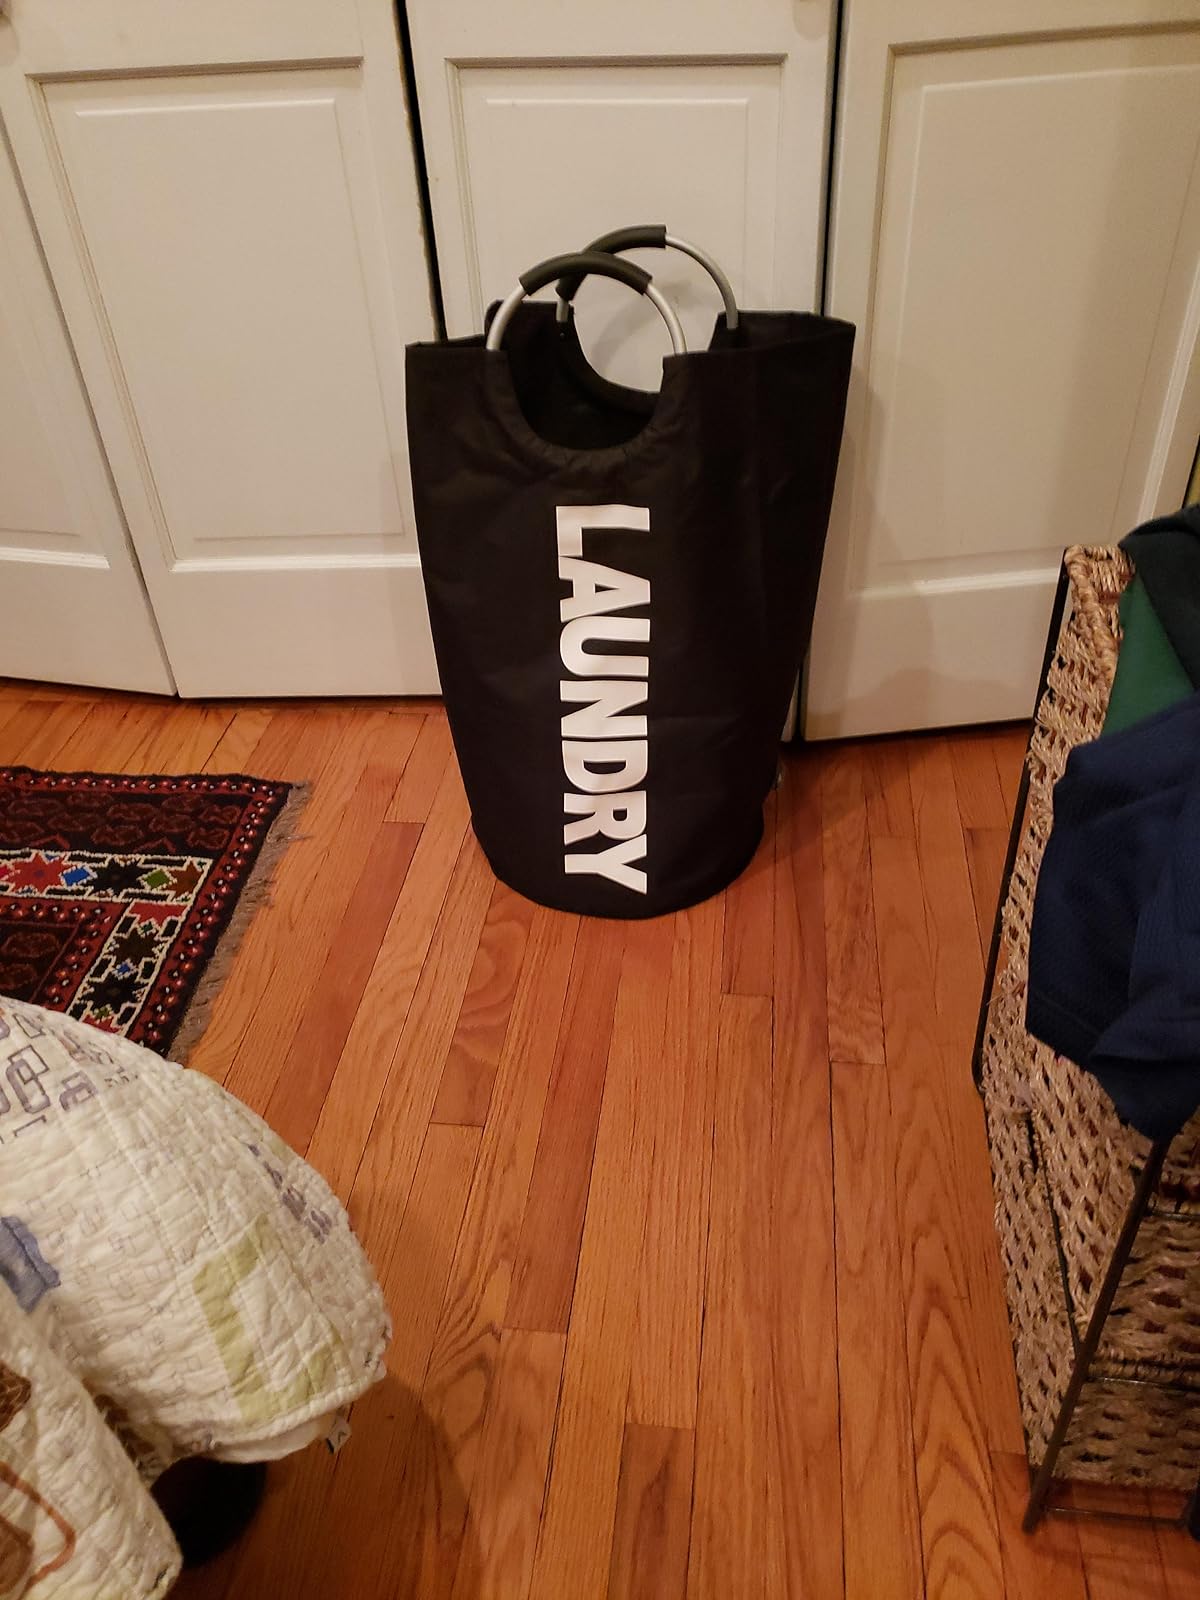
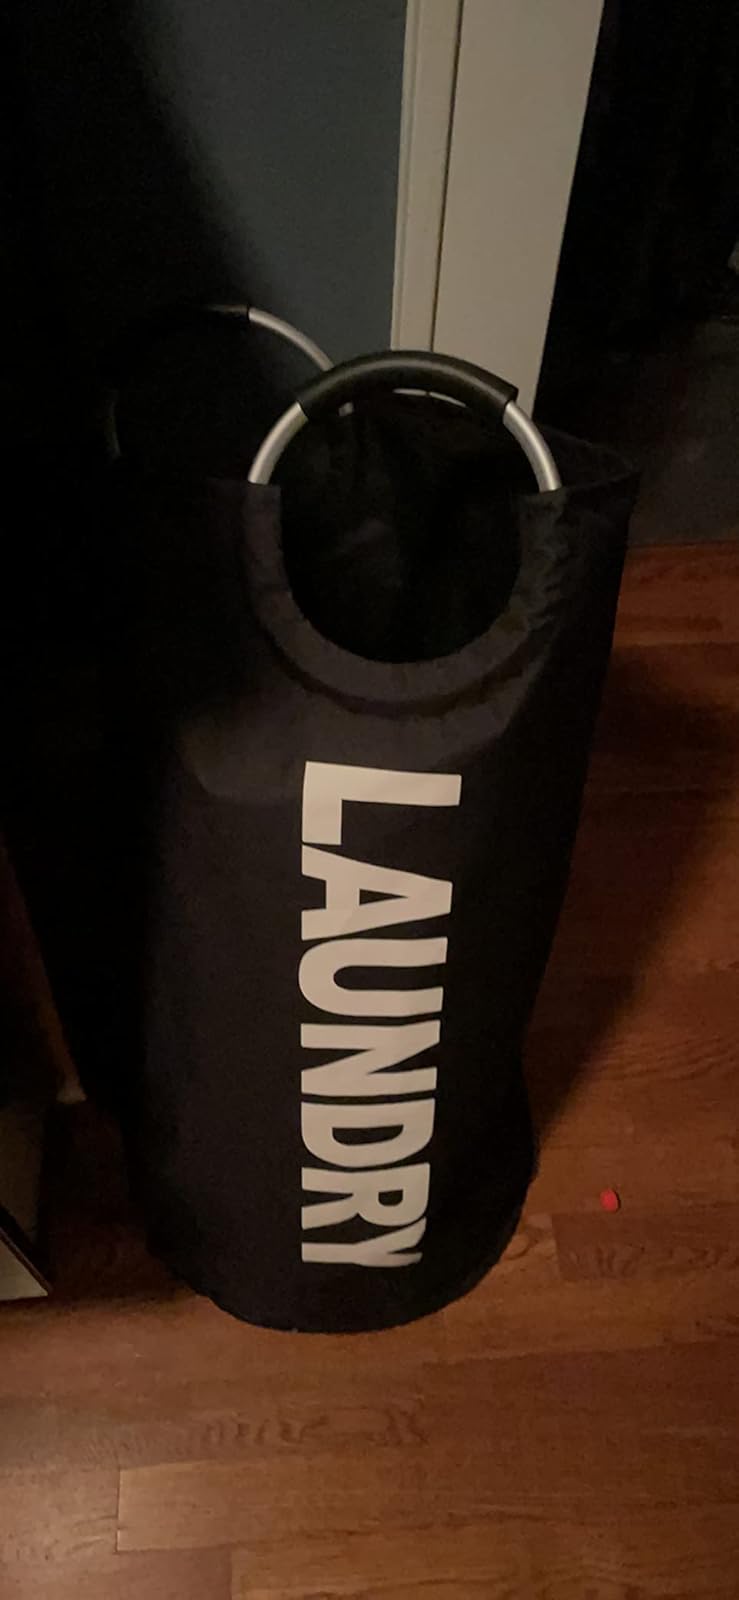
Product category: items_hamper
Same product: yes